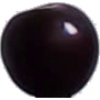
Label: cherry_wax_black